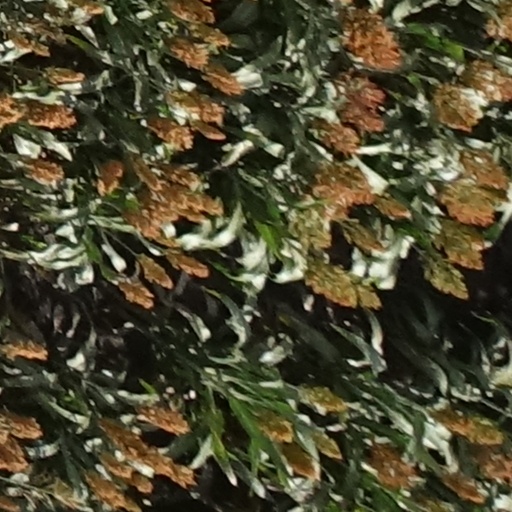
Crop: sorghum